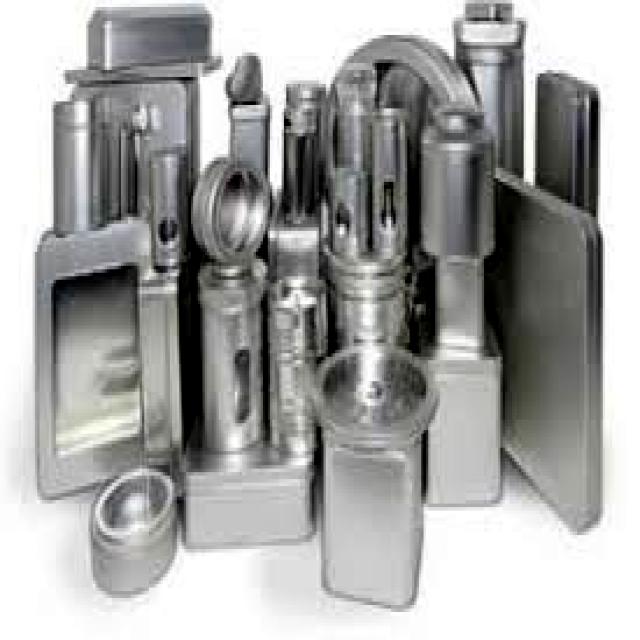
Label: Metal